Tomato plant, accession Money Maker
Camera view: vertical (180 deg); turntable rotation: 30 degrees
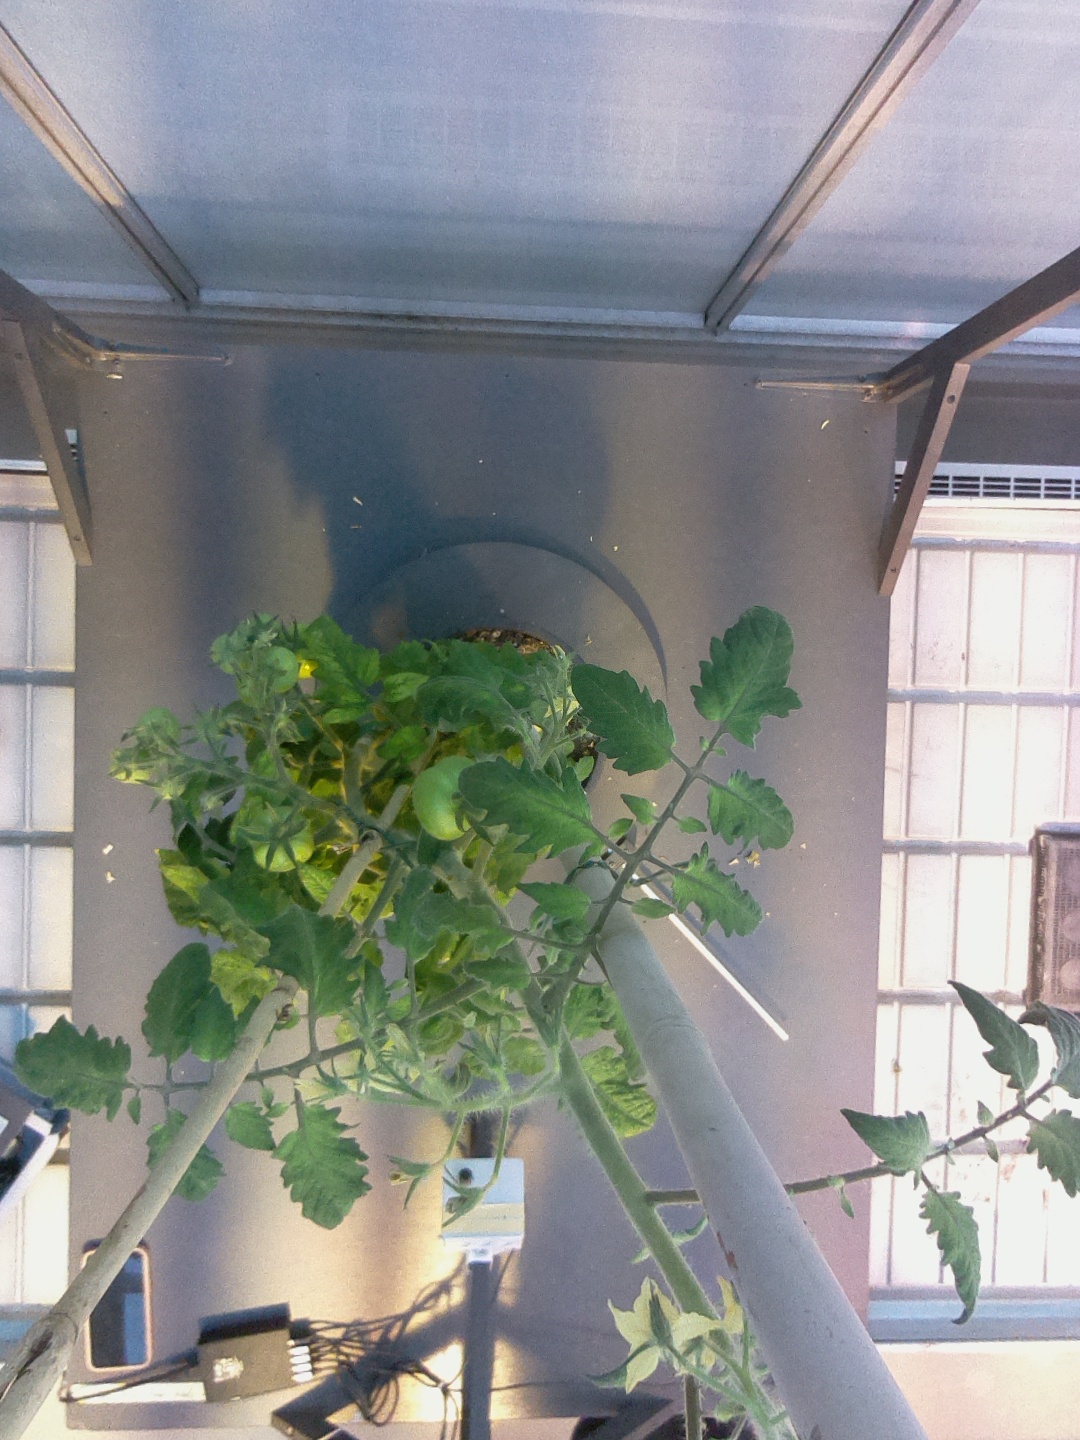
BBCH growth stage 73: 30%-40% of final fruit size